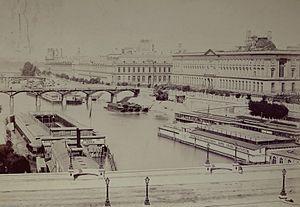
Cet article présente une liste des piscines de Paris, en France, classées par arrondissement. Fin 2019, la ville compte 40 piscines municipales, ainsi que dix bassins d'initiation. Certaines possèdent des solariums ou des toits amovibles qui permettent de découvrir les bassins en été.